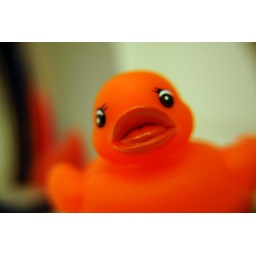
This one is cool, it changes from red to yellow when in contact with hot water.